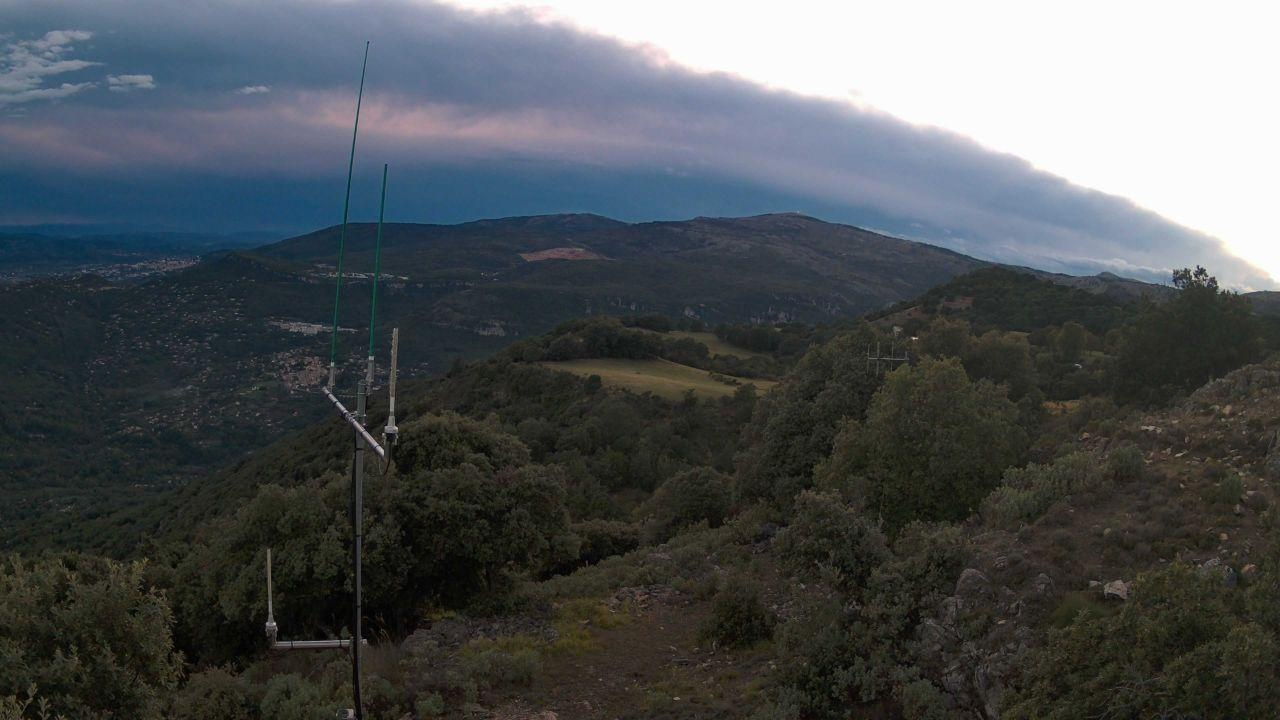
Fire: no
Smoke: no